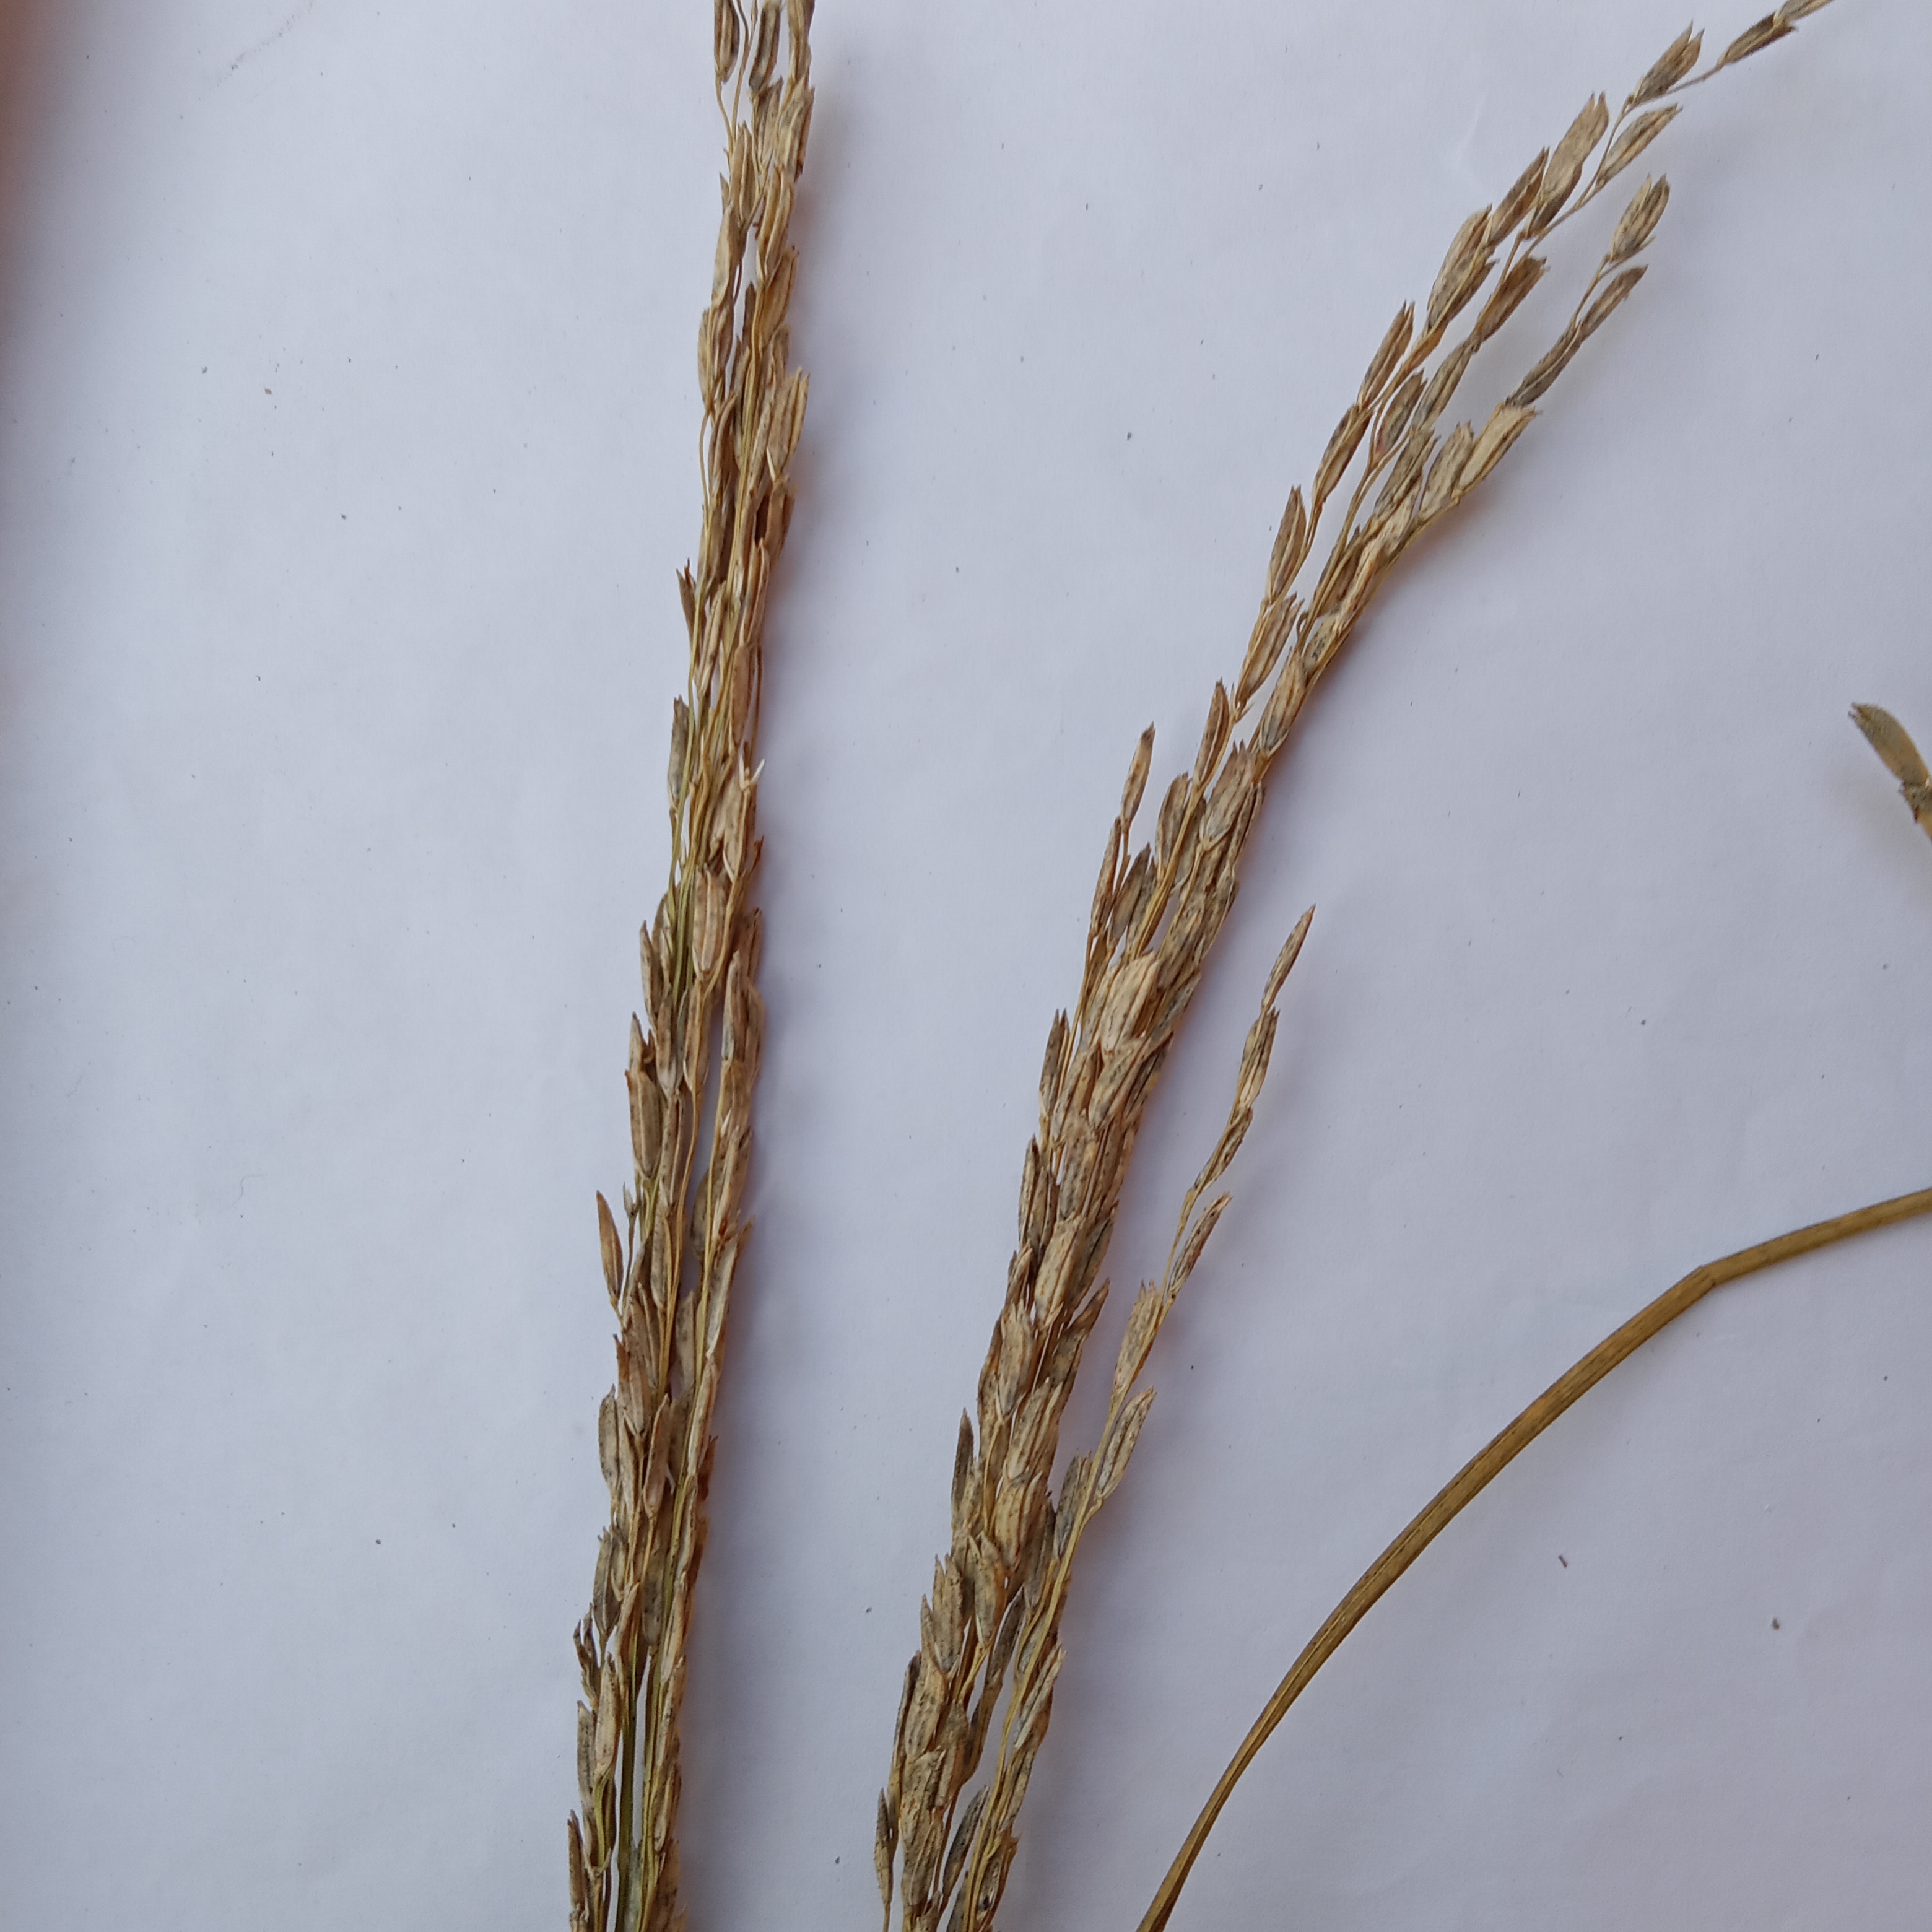
Nhãn: Bệnh Đạo ôn lá và cổ bông (Rice leaf and neck blast)